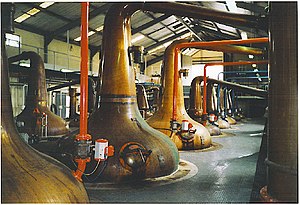
Destilleri
Destillationskedler på Glenfiddich destilleri i Skotland.
Et destilleri er et sted, hvor man fremstiller alkohol ved destillation.